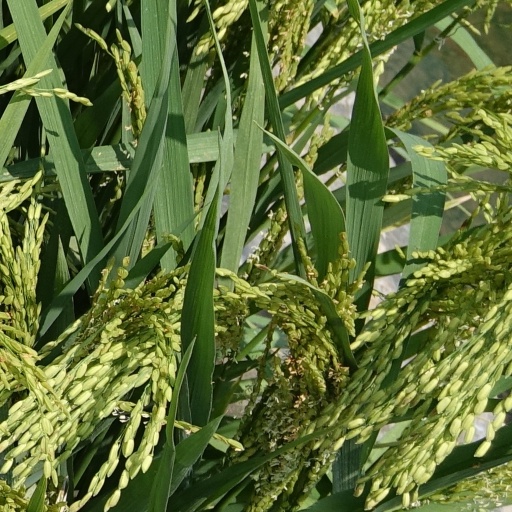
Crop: rice